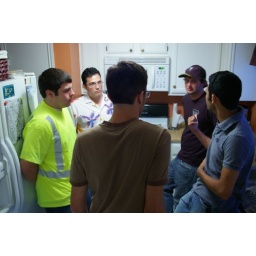
boy party in the kitchen